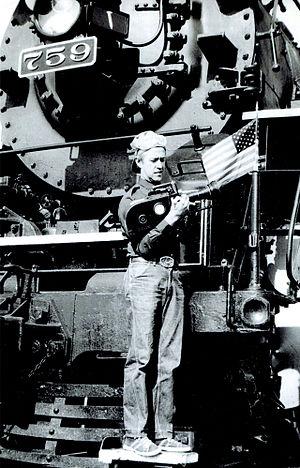
Claude Fayard, Dernier voyage de la 759 - Salt Lake City 1969
Claude Fayard est un journaliste, réalisateur et producteur de télévision à l'ORTF. Il réside à Font-Romeu, dans les Pyrénées-Orientales.